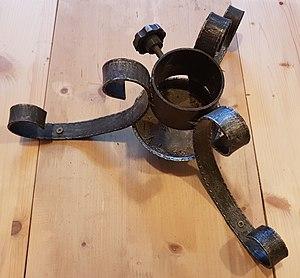
Support d'arbre de Noël forgé avec fixation à vis à Dornbirn, Vorarlberg, Autriche. Fabriqué en 1995.